John G. Foster

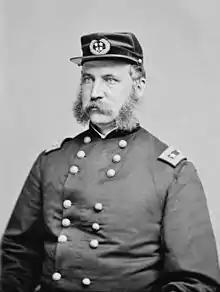
Portrait of John Foster by Mathew Brady, c. 1863

John Gray Foster (May 27, 1823 – September 2, 1874) was an American soldier. A career military officer in the United States Army and a Union general during the American Civil War, he served in North and South Carolina during the war. A reconstruction era expert in underwater demolition, he wrote a treatise on the subject in 1869. He continued with the Army after the war, using his expertise as assistant to the chief engineer in Washington, DC and at a post on Lake Erie.